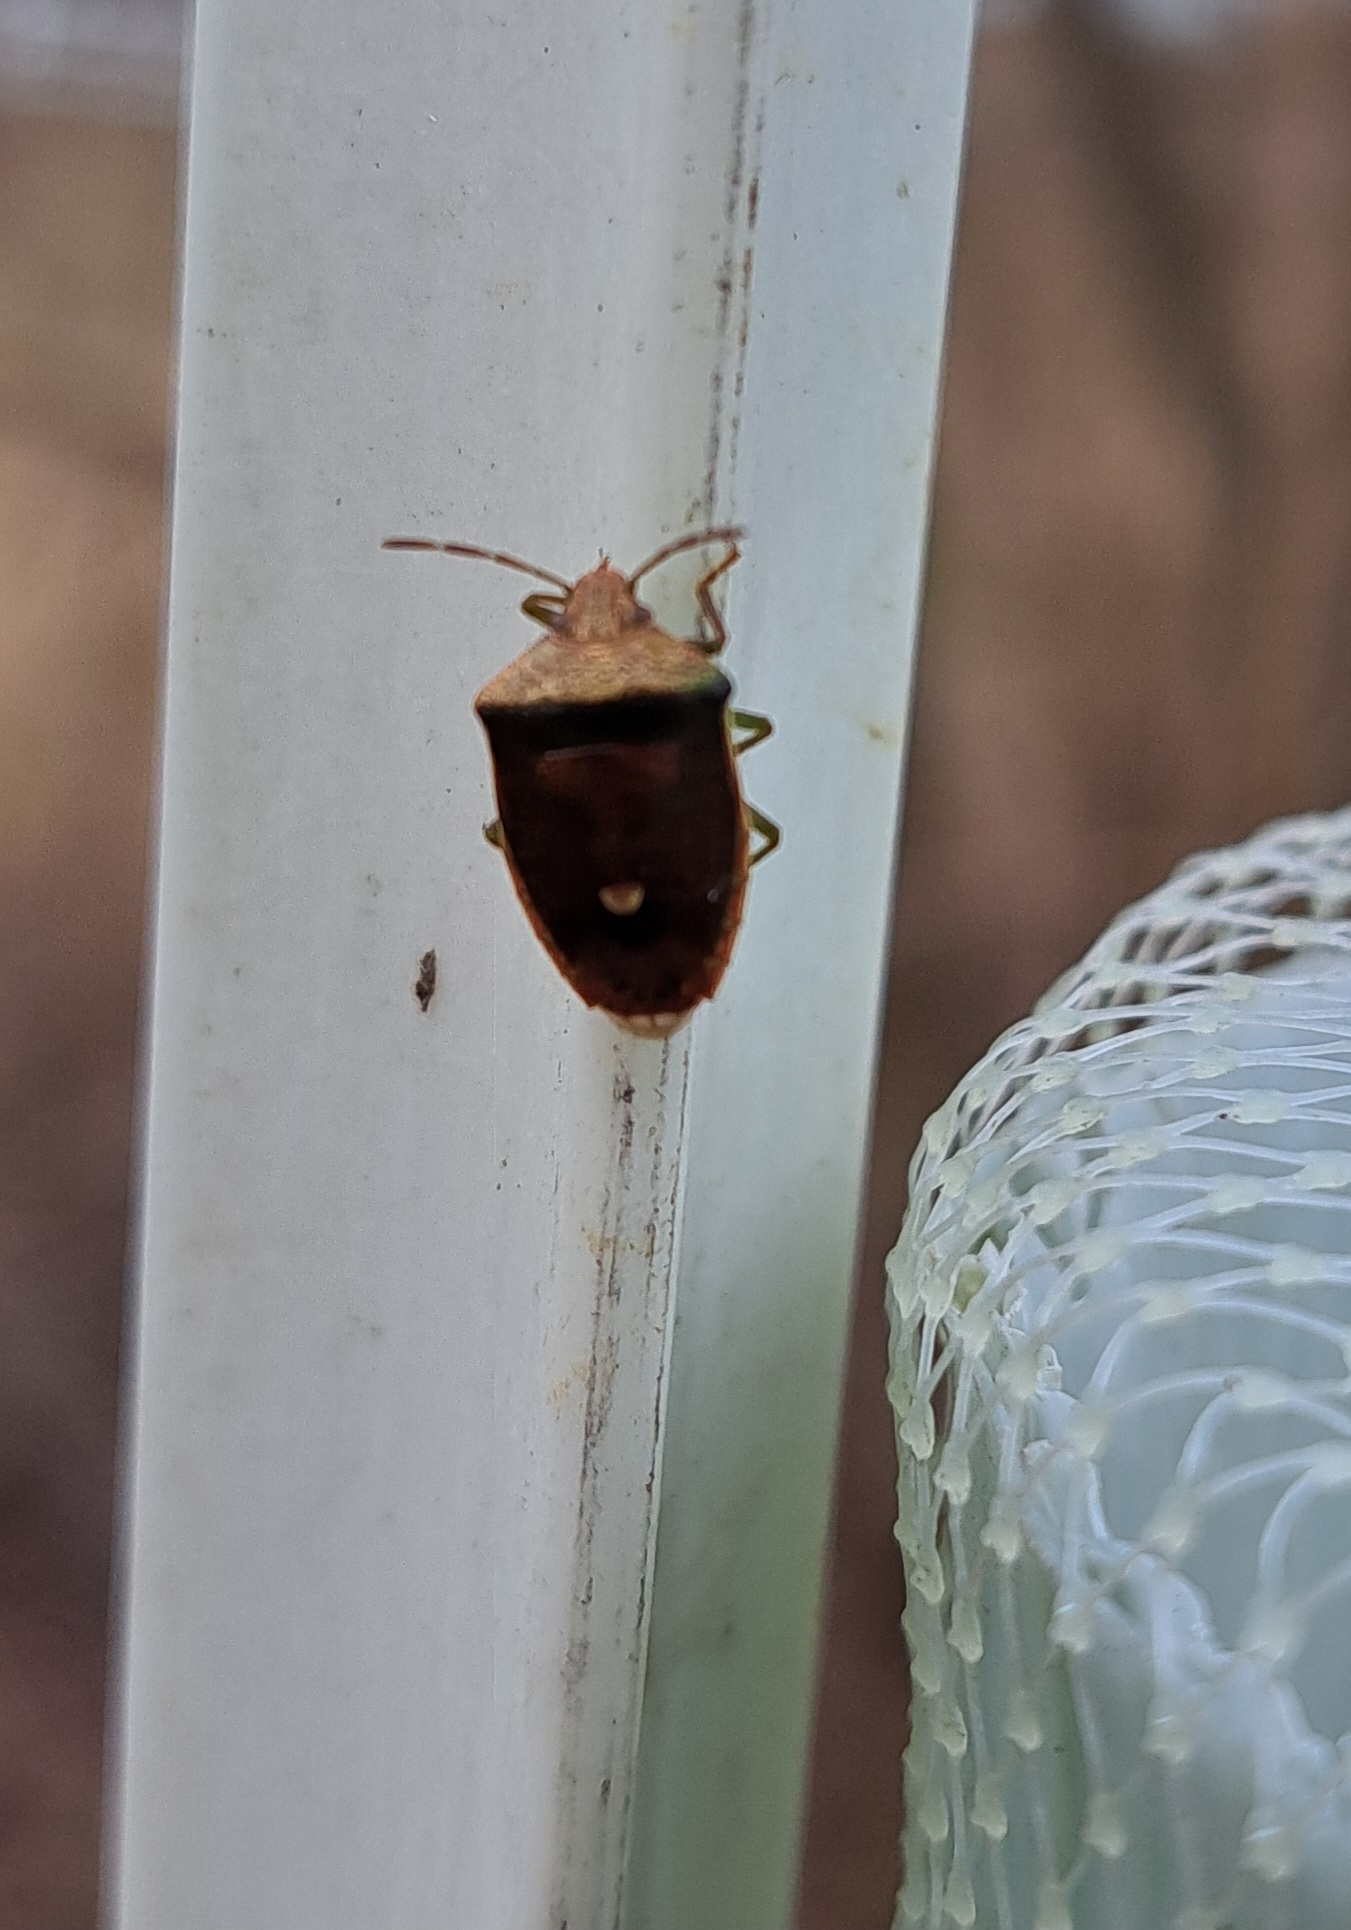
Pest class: stink_bug